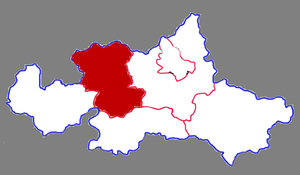
Feicheng est une ville de la province du Shandong en Chine. C'est une ville-district placée sous la juridiction administrative de la ville-préfecture de Tai'an.